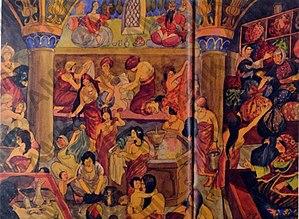
Le hammam, appelé bain maure et bain turc par les Occidentaux, est un bain de vapeur humide puisant ses origines dans les thermes romains. Dans sa forme actuelle, le hammam s'est développé dans l'Empire ottoman, de l’Afrique du Nord jusqu'au Moyen-Orient à la faveur de l'expansion de l'islam. C'est donc un établissement de bains.